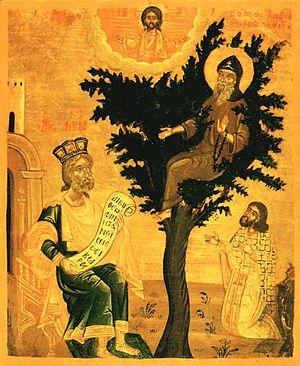
David de Thessalonique ou David le dendrite, né en Mésopotamie au milieu du Vᵉ siècle et mort vers 540 à Thessalonique, est un ermite, vénérable, ascète et thaumaturge. Vénéré par les églises d'Orient et d'Occident, il est célébré le 26 juin.